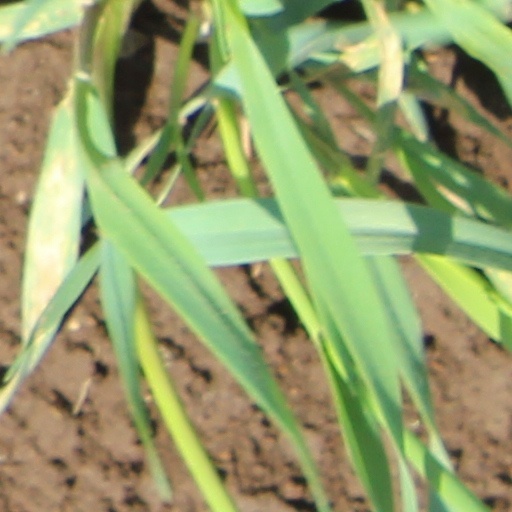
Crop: wheat